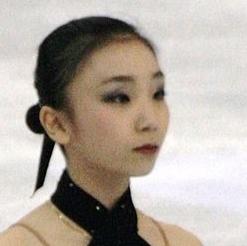
Age: 19